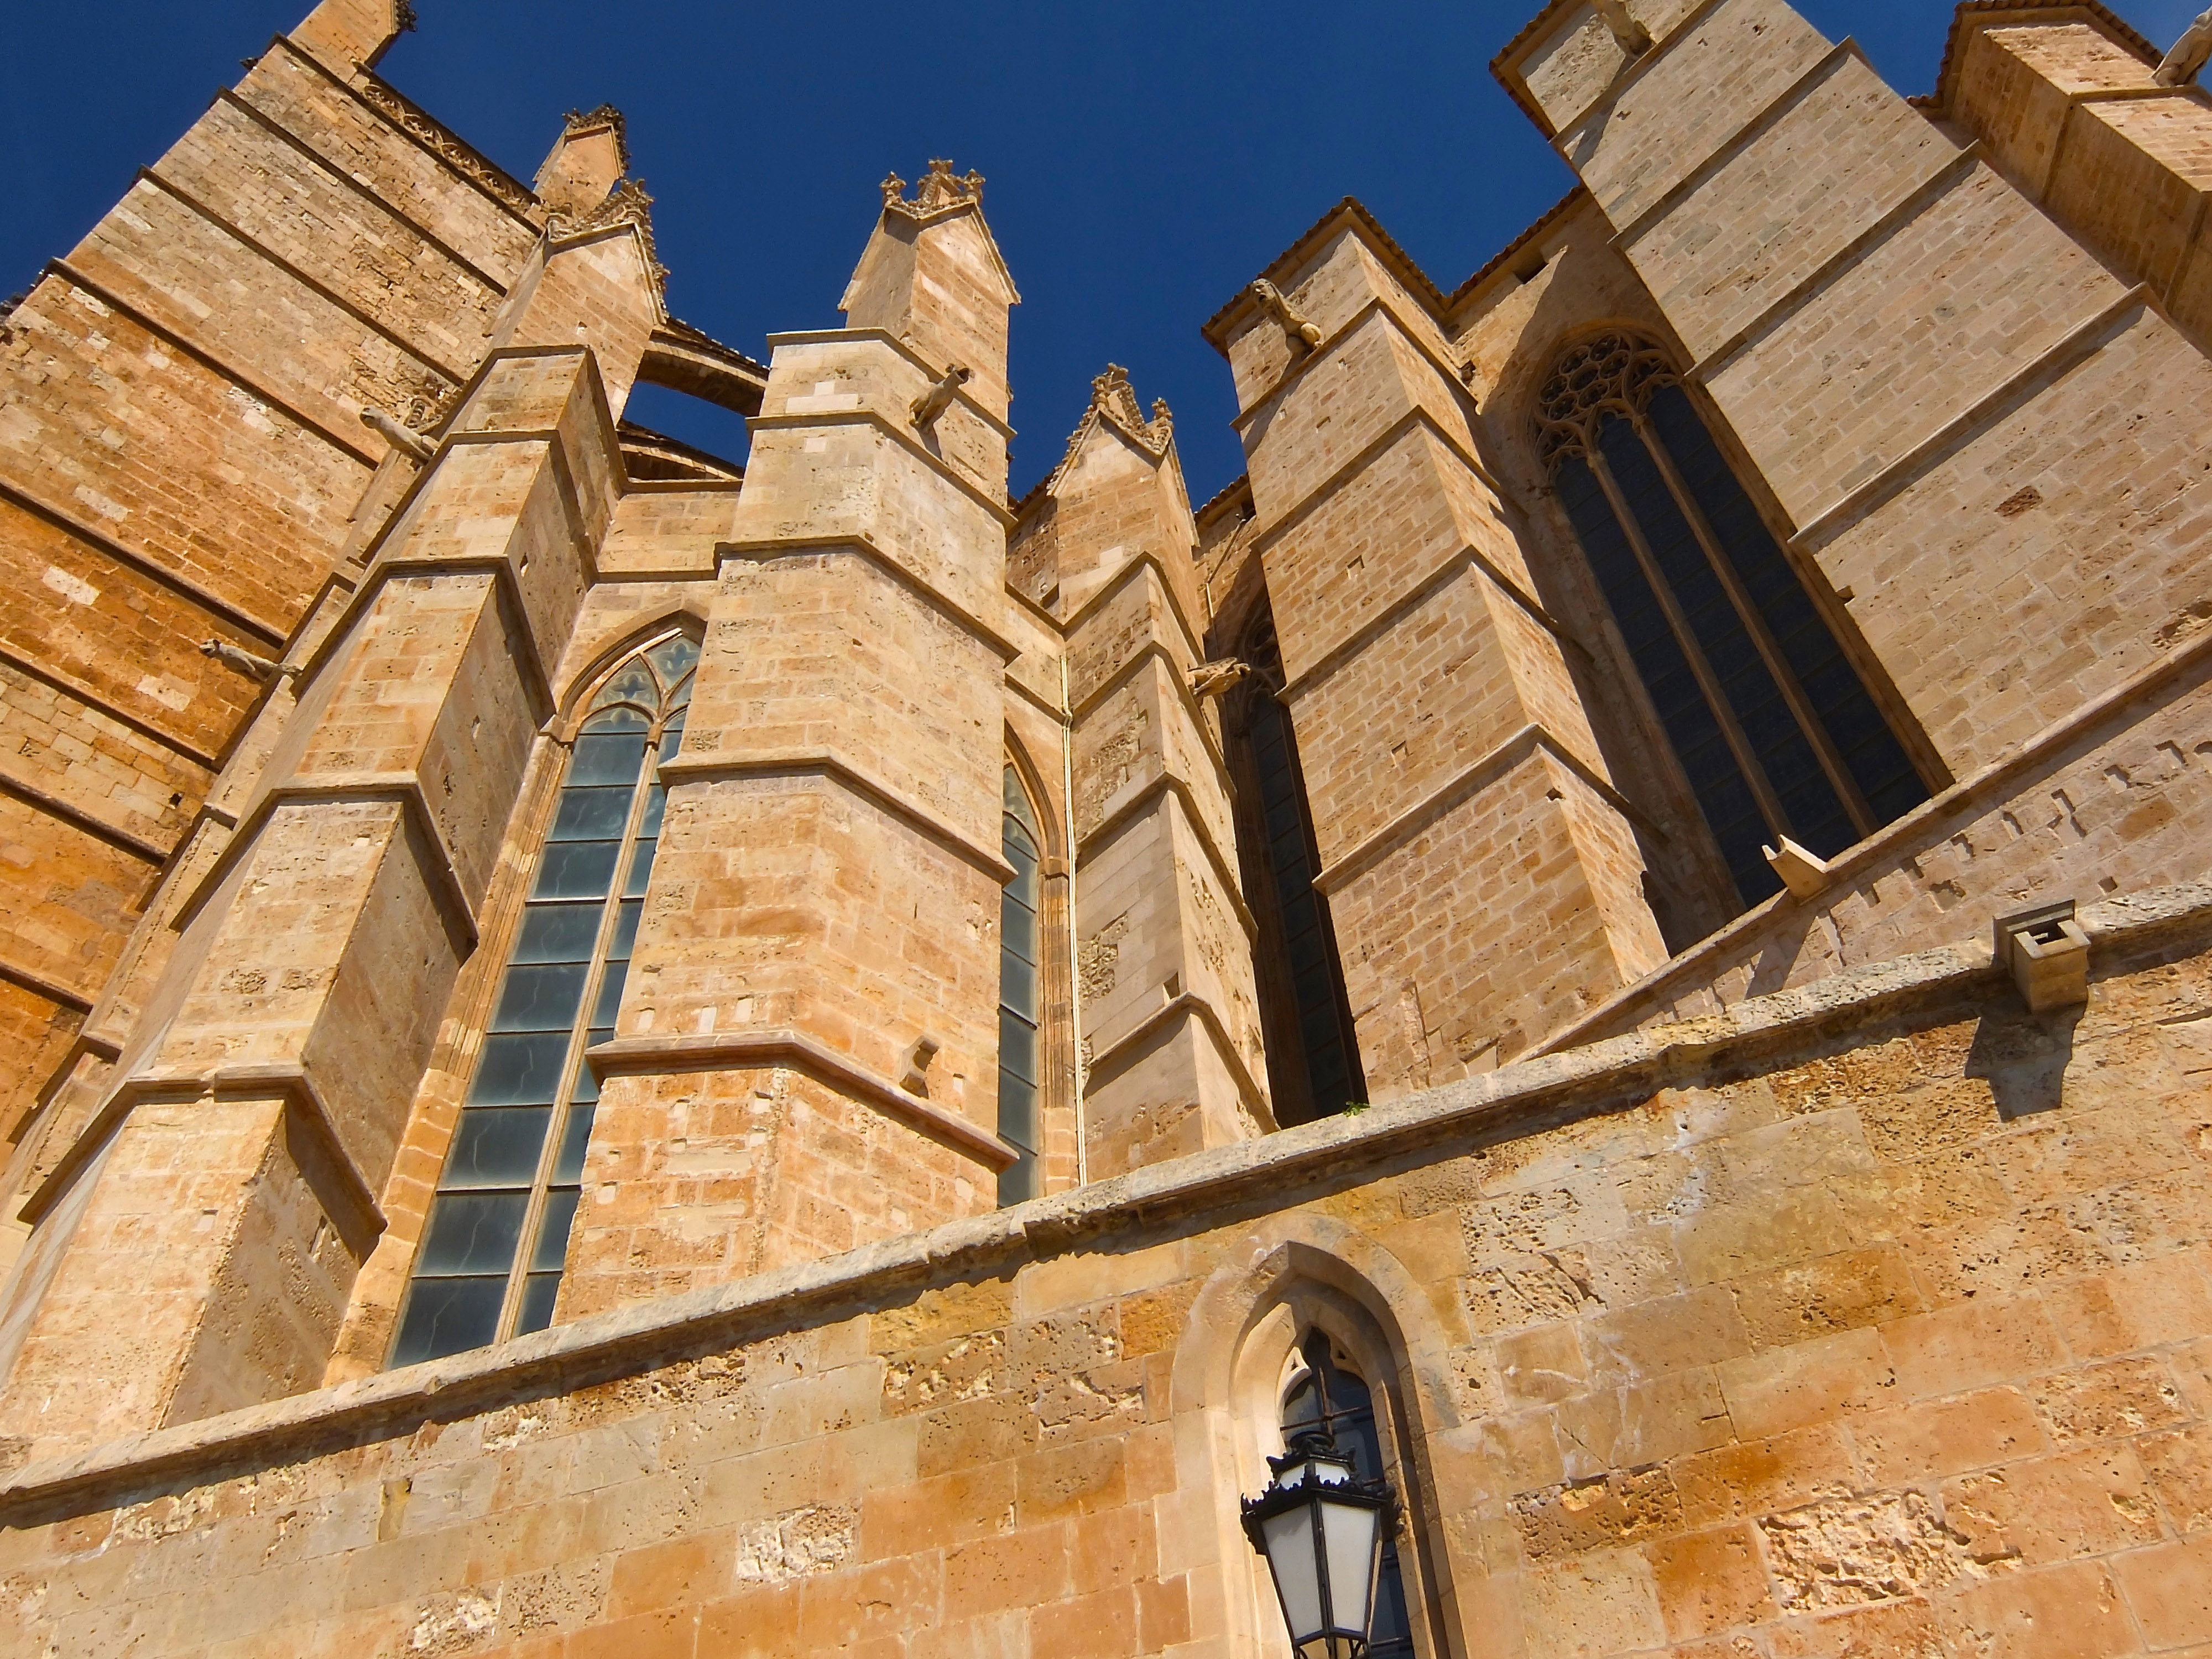
architecture, wood, roof, building, wall, arch, construction, pillar, holiday, facade, church, cathedral, brick, gothic, place of worship, temple, towers, history, corsica, historically, middle ages, impressive, substantiate, ancient history